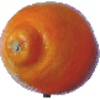
Label: Tangelo 1